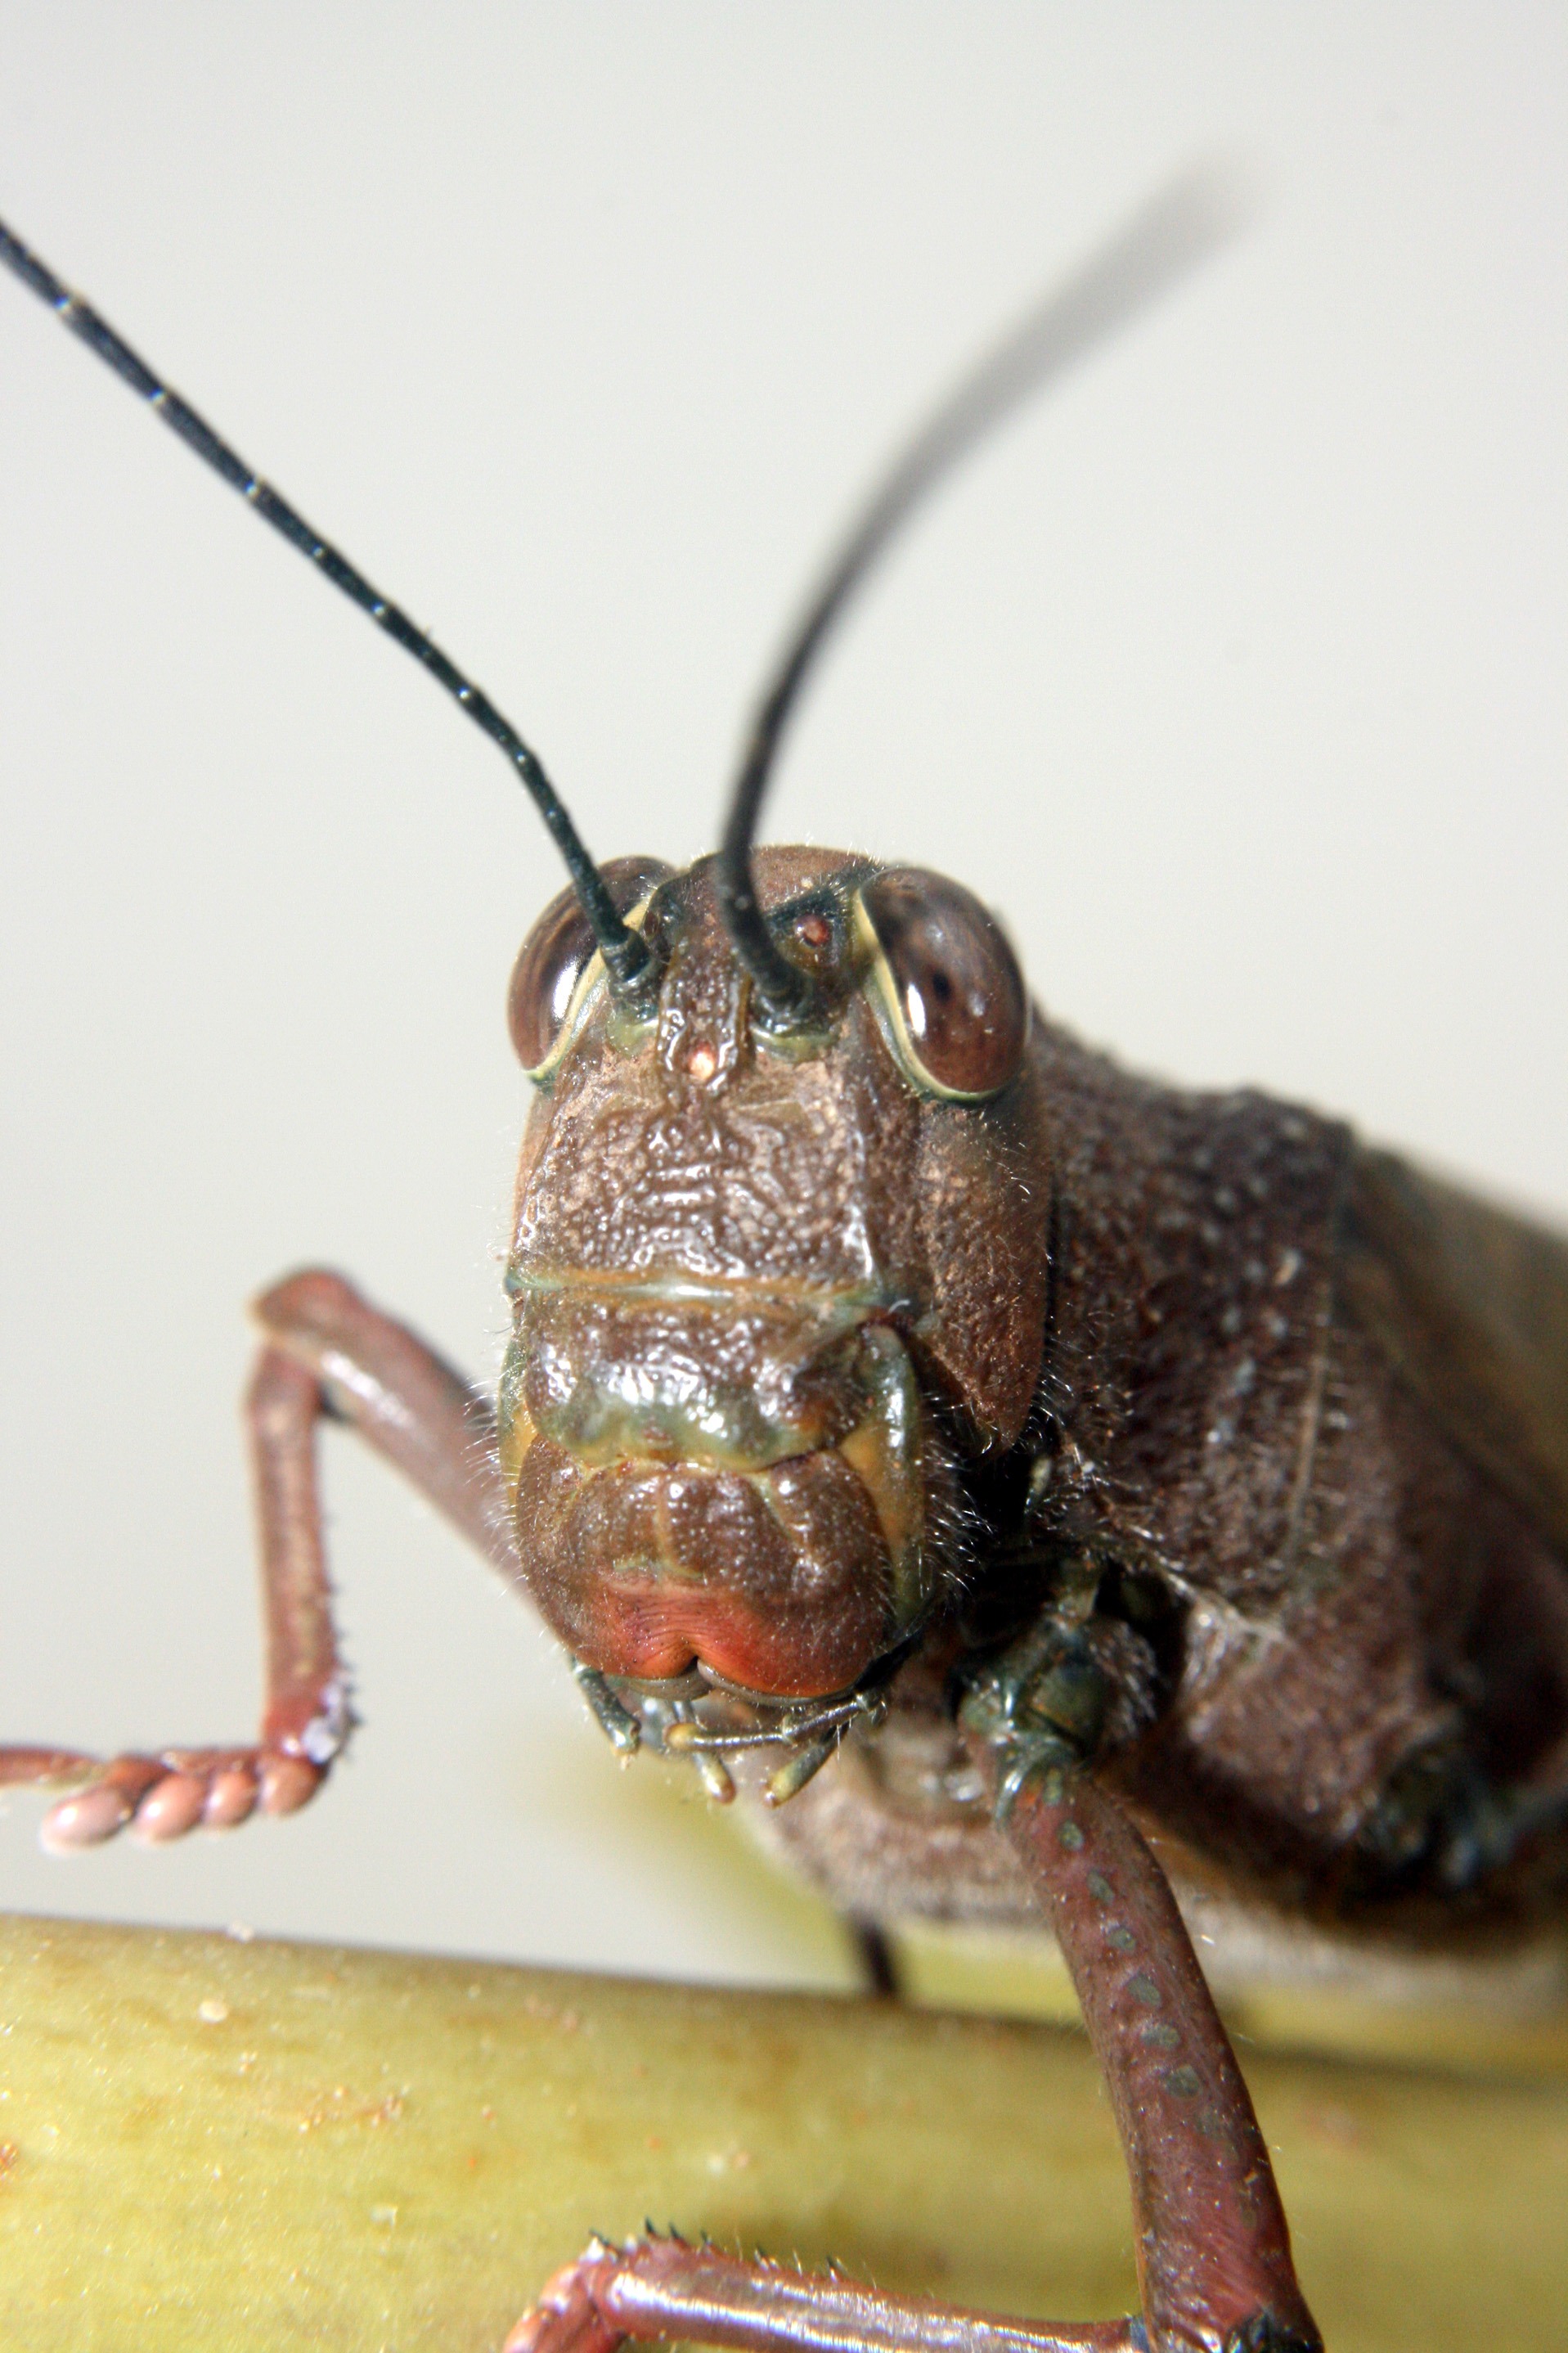
photography, insect, macro, fauna, invertebrate, lobster, close up, grasshopper, weevil, macro photography, arthropod, cricket like insect